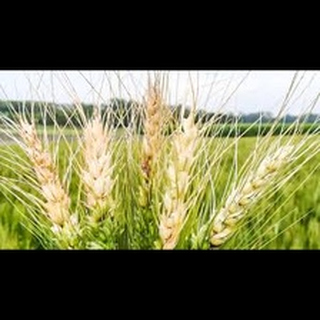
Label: wheat_blast